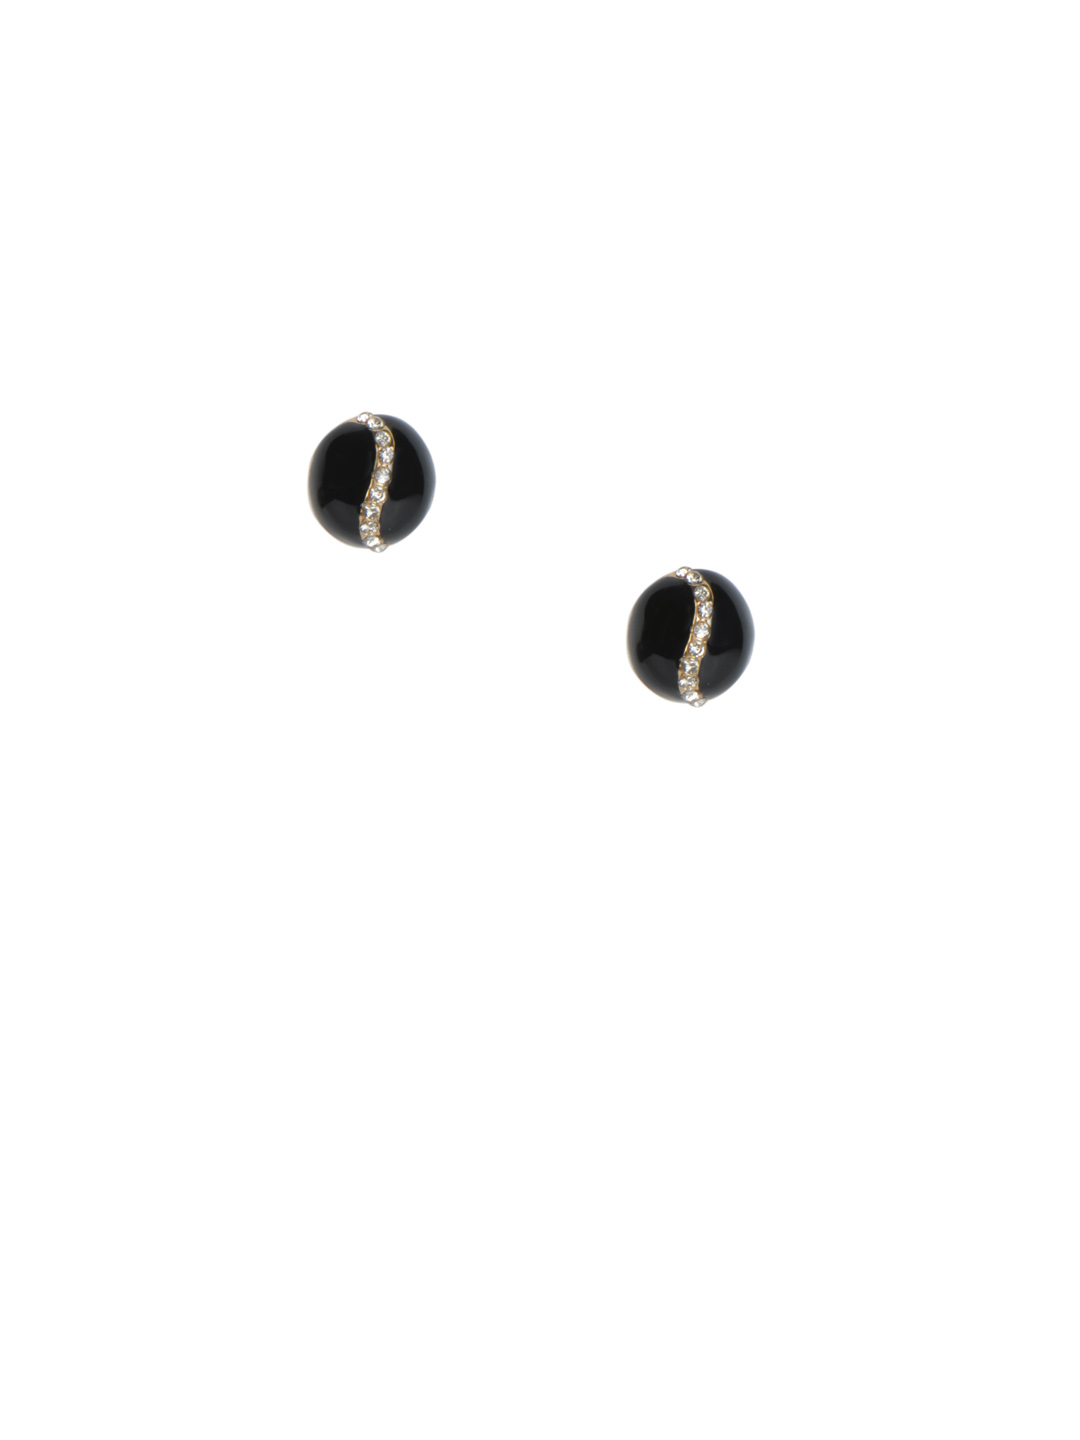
ToniQ Women Black Earrings
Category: Accessories / Jewellery / Earrings
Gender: Women
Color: Black
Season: Winter 2016
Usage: Casual